81st Fighter-Bomber Group

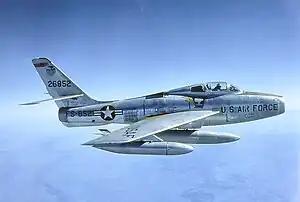
91st TFS F-84F 52-6852

After fourteen months at now renamed Larson Air Force Base, the 81st FIG received movement orders to deploy to England. The 81st FIG deployed to two RAF Stations, built for use during World War II and laid out in a decentralized or dispersed plan. One being RAF Bentwaters, the other being RAF Shepherds Grove, both located in East Anglia about forty miles apart. The bulk of the ground station buildings were the metal Nissen hut type, with some wood frame and tar paper buildings, and were grouped together in numbered "sites", widely separated to blend into natural, rustic surroundings for purposes of camouflage. The main administrative building and clubs were of the larger Quonset hut type.